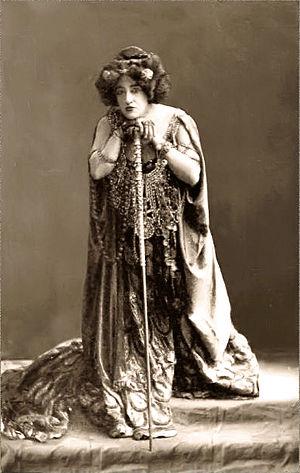
Elektra est un opéra en un acte de Richard Strauss. Le livret a été écrit par Hugo von Hofmannsthal, d'après sa pièce de théâtre éponyme créée en 1903 : c'est le premier livret d'une série de six, produit de la collaboration fructueuse entre les deux artistes. Elektra est une réécriture pour un public contemporain de la pièce de Sophocle.